Douglas Corrigan

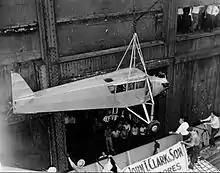
Corrigan's plane arriving in New York via ship

Aviation officials sent a 600-word telegram to list the regulations broken by his flight (in a medium that encourages brevity by charging at a rate per word). Despite the extent of Corrigan's illegality, he received only a mild punishment; his pilot's certificate was suspended for 14 days. He and his plane returned to New York on the steamship "Manhattan" and arrived on August 4, the last day of his suspension. His return was marked with great celebration. More people attended his Broadway ticker-tape parade than had honored Lindbergh after his triumph. He was also given a ticker tape parade in Chicago. Later he met with United States President Franklin D. Roosevelt at the White House.